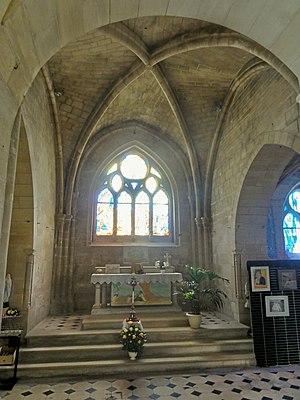
L'église Saint-Maximin est une église catholique paroissiale située à Saint-Maximin (Oise), en France. C'est un édifice d'une grande complexité, qui a été édifié en plusieurs étapes, et connu quelques remaniements. Ses parties les plus anciennes remontent au dernier quart du XIᵉ siècle. Ce sont le portail occidental de la nef, à la décoration rudimentaire, et le clocher à deux étages de baies, qui est tout à fait représentatif de son époque. La plupart des baies du premier étage ont malheureusement disparu, et celles du second étage ont été refaites au XVᵉ siècle. La flèche en pierre a été ajoutée vers le milieu du XIIᵉ siècle. La nef, dont les grandes arcades ont été percées à la même époque, est sans caractère, et la base du clocher et les parties orientales ont perdu une partie de leur authenticité lors d'une restauration au XIXᵉ siècle. La voûte d'arêtes sous le clocher date toutefois d'origine, ainsi qu'un tailloir archaïque gravé de lignes brisées. La partie la plus intéressante à l'intérieur de l'église est le petit chœur des années 1170, dont les chapiteaux aux motifs simples rappellent encore la période romane tardive.